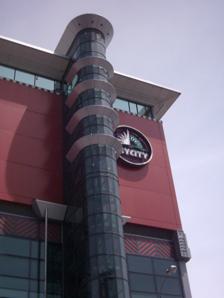
Building: SkyCity Auckland
Country: New Zealand
Year built: 1996
Entertainment complex and casino in Auckland, New Zealand Skycity Auckland Location Auckland CBD , Auckland , New Zealand Address Corner Victoria and Federal Streets Opening date January 1996 ; 29 years ago ( 1996-01 ) Signature attractions Sky Tower Casino type Land Owner Skycity Entertainment Group Renovated in 2016 Website www .skycityauckland .co .nz Skycity Auckland is an entertainment complex and casino in the central business district of Auckland , New Zealand, between Victoria and Federal Streets. Located at the base of the Sky Tower , it was the second casino in New Zealand, and is the only casino in Auckland . Facilities The complex includes the Sky Tower, the Sky City Theatre with an auditorium with 700-seats, many bars and restaurants, and three hotels, with one scheduled to open in 2021. The casino was last refurbished in 2006, and has approximately 1,600 gambling machines, 100 gambling tables and rooms for VIP / high-stakes gamblers. [ better source needed ] In September 2013, it was announced that Skycity Auckland had purchased a 21m motor yacht "Horizon II" for corporate entertainment. In February 2018, Skycity Auckland opened New Zealand's first purpose-built e-sports broadcasting studio, located on Level 2 of the Sky Tower, formerly known as XO Bar. History Inside the gambling hall The Sky Tower, convention centre and hotel were all built by Fletcher Construction and completed by 1997. Skycity's casino was the second casino in the country. At the time of its construction, it was controversial, just like the Sky Tower itself. Unlike the city's icon towering above it, major figures like former Auckland Mayor Dick Hubbard have remained critical of the casino, though he acknowledged that the complex itself has been positive for the city. However, there is criticism from various sources that the casino creates problem gambling and does not ban problem gamblers proactively enough. The casino provides almost 2000 jobs and has returned NZD $670 million in dividends to mainly Australian shareholders, from more than eight million visitors that have passed through, 15% from overseas. NZD $18.6 million was also paid to community organisations and trusts in the same time. 1.5% of the operating profit has to be paid out to charity according to law. With profits at its parent, the Skycity Entertainment Group falling, it was announced in May 2007 that around 230 staff of SkyCity Auckland would be let go within the following 12–18 months, though it was thought likely to be mostly through turnover attrition, and would be focused on management staff. On 11 May 2020, SkyCity announced that it would be slashing 700 jobs as a result of the economic effects of the COVID-19 pandemic in New Zealand . A month earlier, SkyCity had slashed 200 jobs. On 9 May 2024, SkyCity Auckland agreed to close for five days after failing to stop a problem gambler from spending over a NZ$1 million in pokies. Hotels Skycity Hotel, Auckland is a four-star hotel and was opened in January 1996. It is one of New Zealand's busiest hotels and is located inside the main Auckland complex and serves mainly families, business travellers and gamblers who play at the casino. It offers 323 rooms which were refurbished in 2013. Hotel guests may use all the facilities in the complex. The Grand by Skycity is a luxury 5 star hotel which was officially opened by Prime Minister Helen Clark in April 2005 after costing $85 million to construct. It is not located inside the main complex but is located on Federal Street which is adjacent and is also connected by a skybridge . Events In 2019, the Skycity Convention Centre played host to two world boxing title events, promoted by Bruce Glozier and Steve Deane of Rival Sports Promotions. The first event took place on March 30 Geovana Peres took on Lani Daniels for the WBO World women's light heavyweight title dubbed History in the making . The event sold out with 680 table tickets and was prerecorded to broadcast on Sky Sports TV later in the week. On 30 July, Bruce Glozier of Rival Sports Promotion announced the second world title event, Geovana Peres vs Claire Hafner . As part of promoting the event, Geovana Peres did a world first by doing boxing pad work outside on top of the Sky Tower, 193 metres in the air. The event sold out with over 1000 tickets and was broadcast live on Sky Sports 3 TV. New convention centre In May 2013, the Government came to a deal with Skycity to build a new convention centre worth $402 million in exchange for gambling concessions. The concessions would allow Skycity to install an extra 230 poker machines, 40 gambling tables, as well as a further 12 gambling tables that could be substituted for automated table game player stations (but not poker machines). Skycity would also receive an extension to their casino licence, from its expiry in 2021 until 2048. In exchange, Skycity would be required to meet the full costs of the convention centre project. Describing the benefit for New Zealand, Economic Development Minister, Steven Joyce said the convention centre would add an estimated $90 million a year to the local economy, create 1,000 jobs during construction and 800 jobs once the centre is running. In 2015 it was announced that the anticipated cost of the convention centre had increased by $70–$130 million, to a total maximum of $530 million. Prime Minister John Key said he was considering making up the shortfall by giving Skycity public tax money to finish the project – as it would be an "eyesore" if the extra funding was not made available. Two days later on 12 February, following criticism in the media and in Parliament, the Prime Minister described the use of taxpayer funds as the "least preferred option". Subsequently, on 15 February, it was announced that instead of seeking funding from the government for project over-runs, Skycity would instead be allowed to build a convention centre which was slightly smaller, so that total costs would remain about $400 million. The other option was that Skycity could put in funds of its own to build a large convention centre. The Labour Party claimed the move was a win for those who were opposed to public money bailing out the deal. 2019 convention centre fire Main article: New Zealand International Convention Centre fire A fire in the roof and upper part of the new convention centre started on 22 October 2019 while the building was still under construction. The fire burned for about two days, partly as a result of a decision to sacrifice the roof in order to try to save the lower part of the building by improving safety and access for firefighters working under the roof. After the roof had mostly burned away the remaining fire was extinguished. The fire caused widespread disruption to Auckland's central business district and the air pollution in the city to exceed safe levels for the first time in over ten years. See also Gambling in New Zealand InterCity bus terminal References